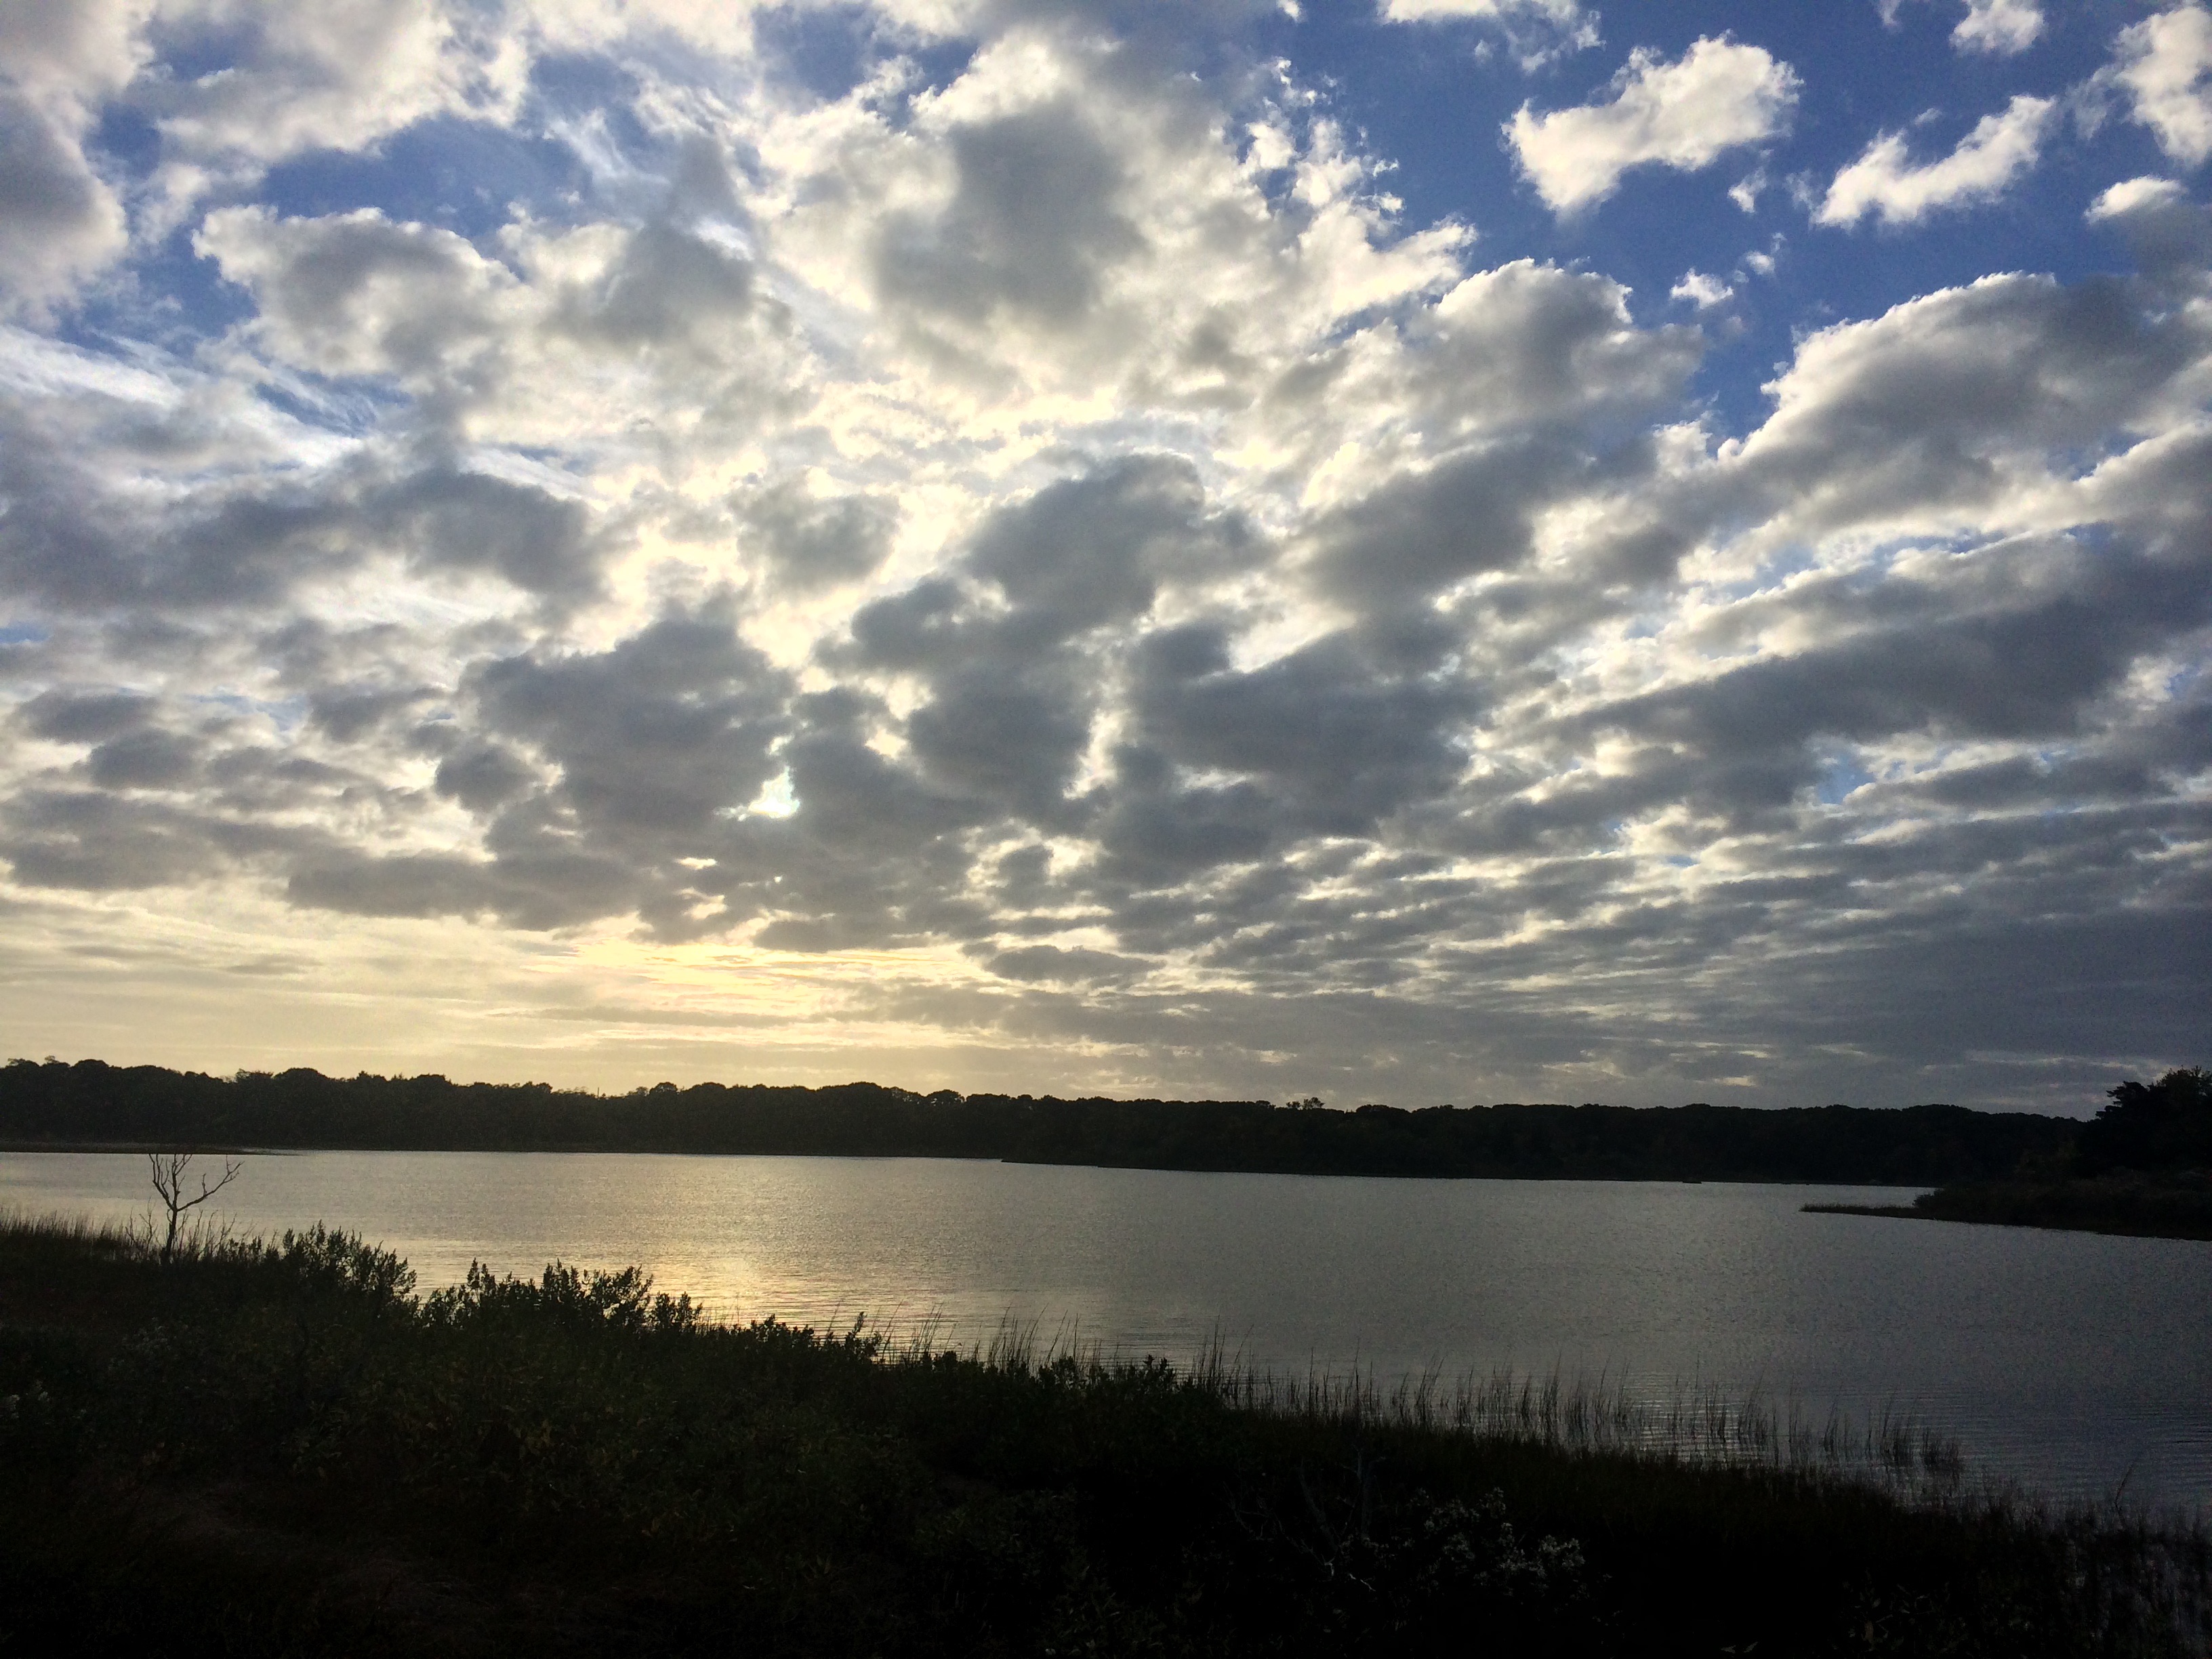
sea, horizon, cloud, sky, sunrise, sunset, sunlight, morning, lake, dawn, dusk, evening, reflection, loch, afterglow, meteorological phenomenon